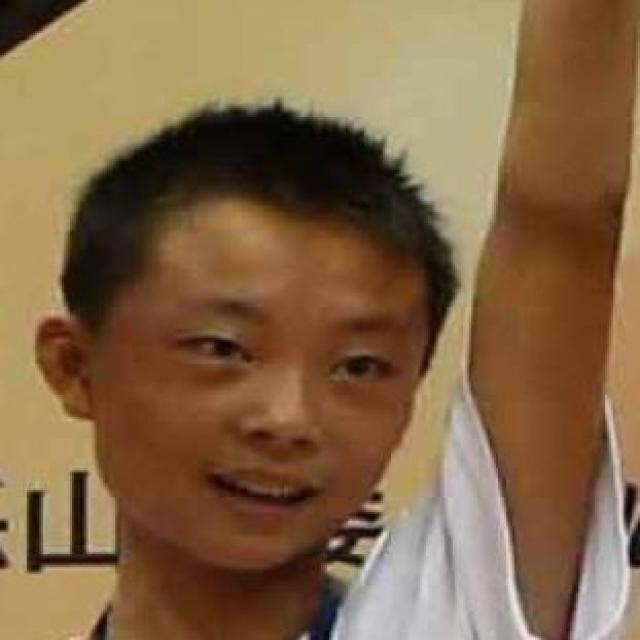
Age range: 13-20